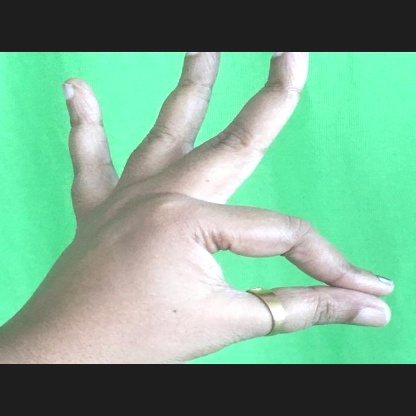
Mudra: Hamsasyam